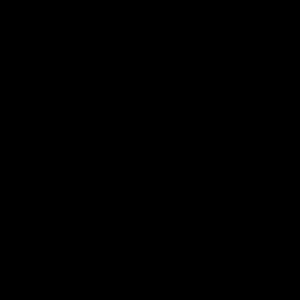
Une croix potencée est une croix aux bras égaux composée de croix en tau, d'où son nom.